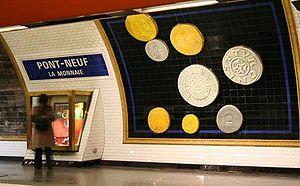
Pont-Neuf est une station de la ligne 7 du métro de Paris, située dans le 1ᵉʳ arrondissement de Paris.